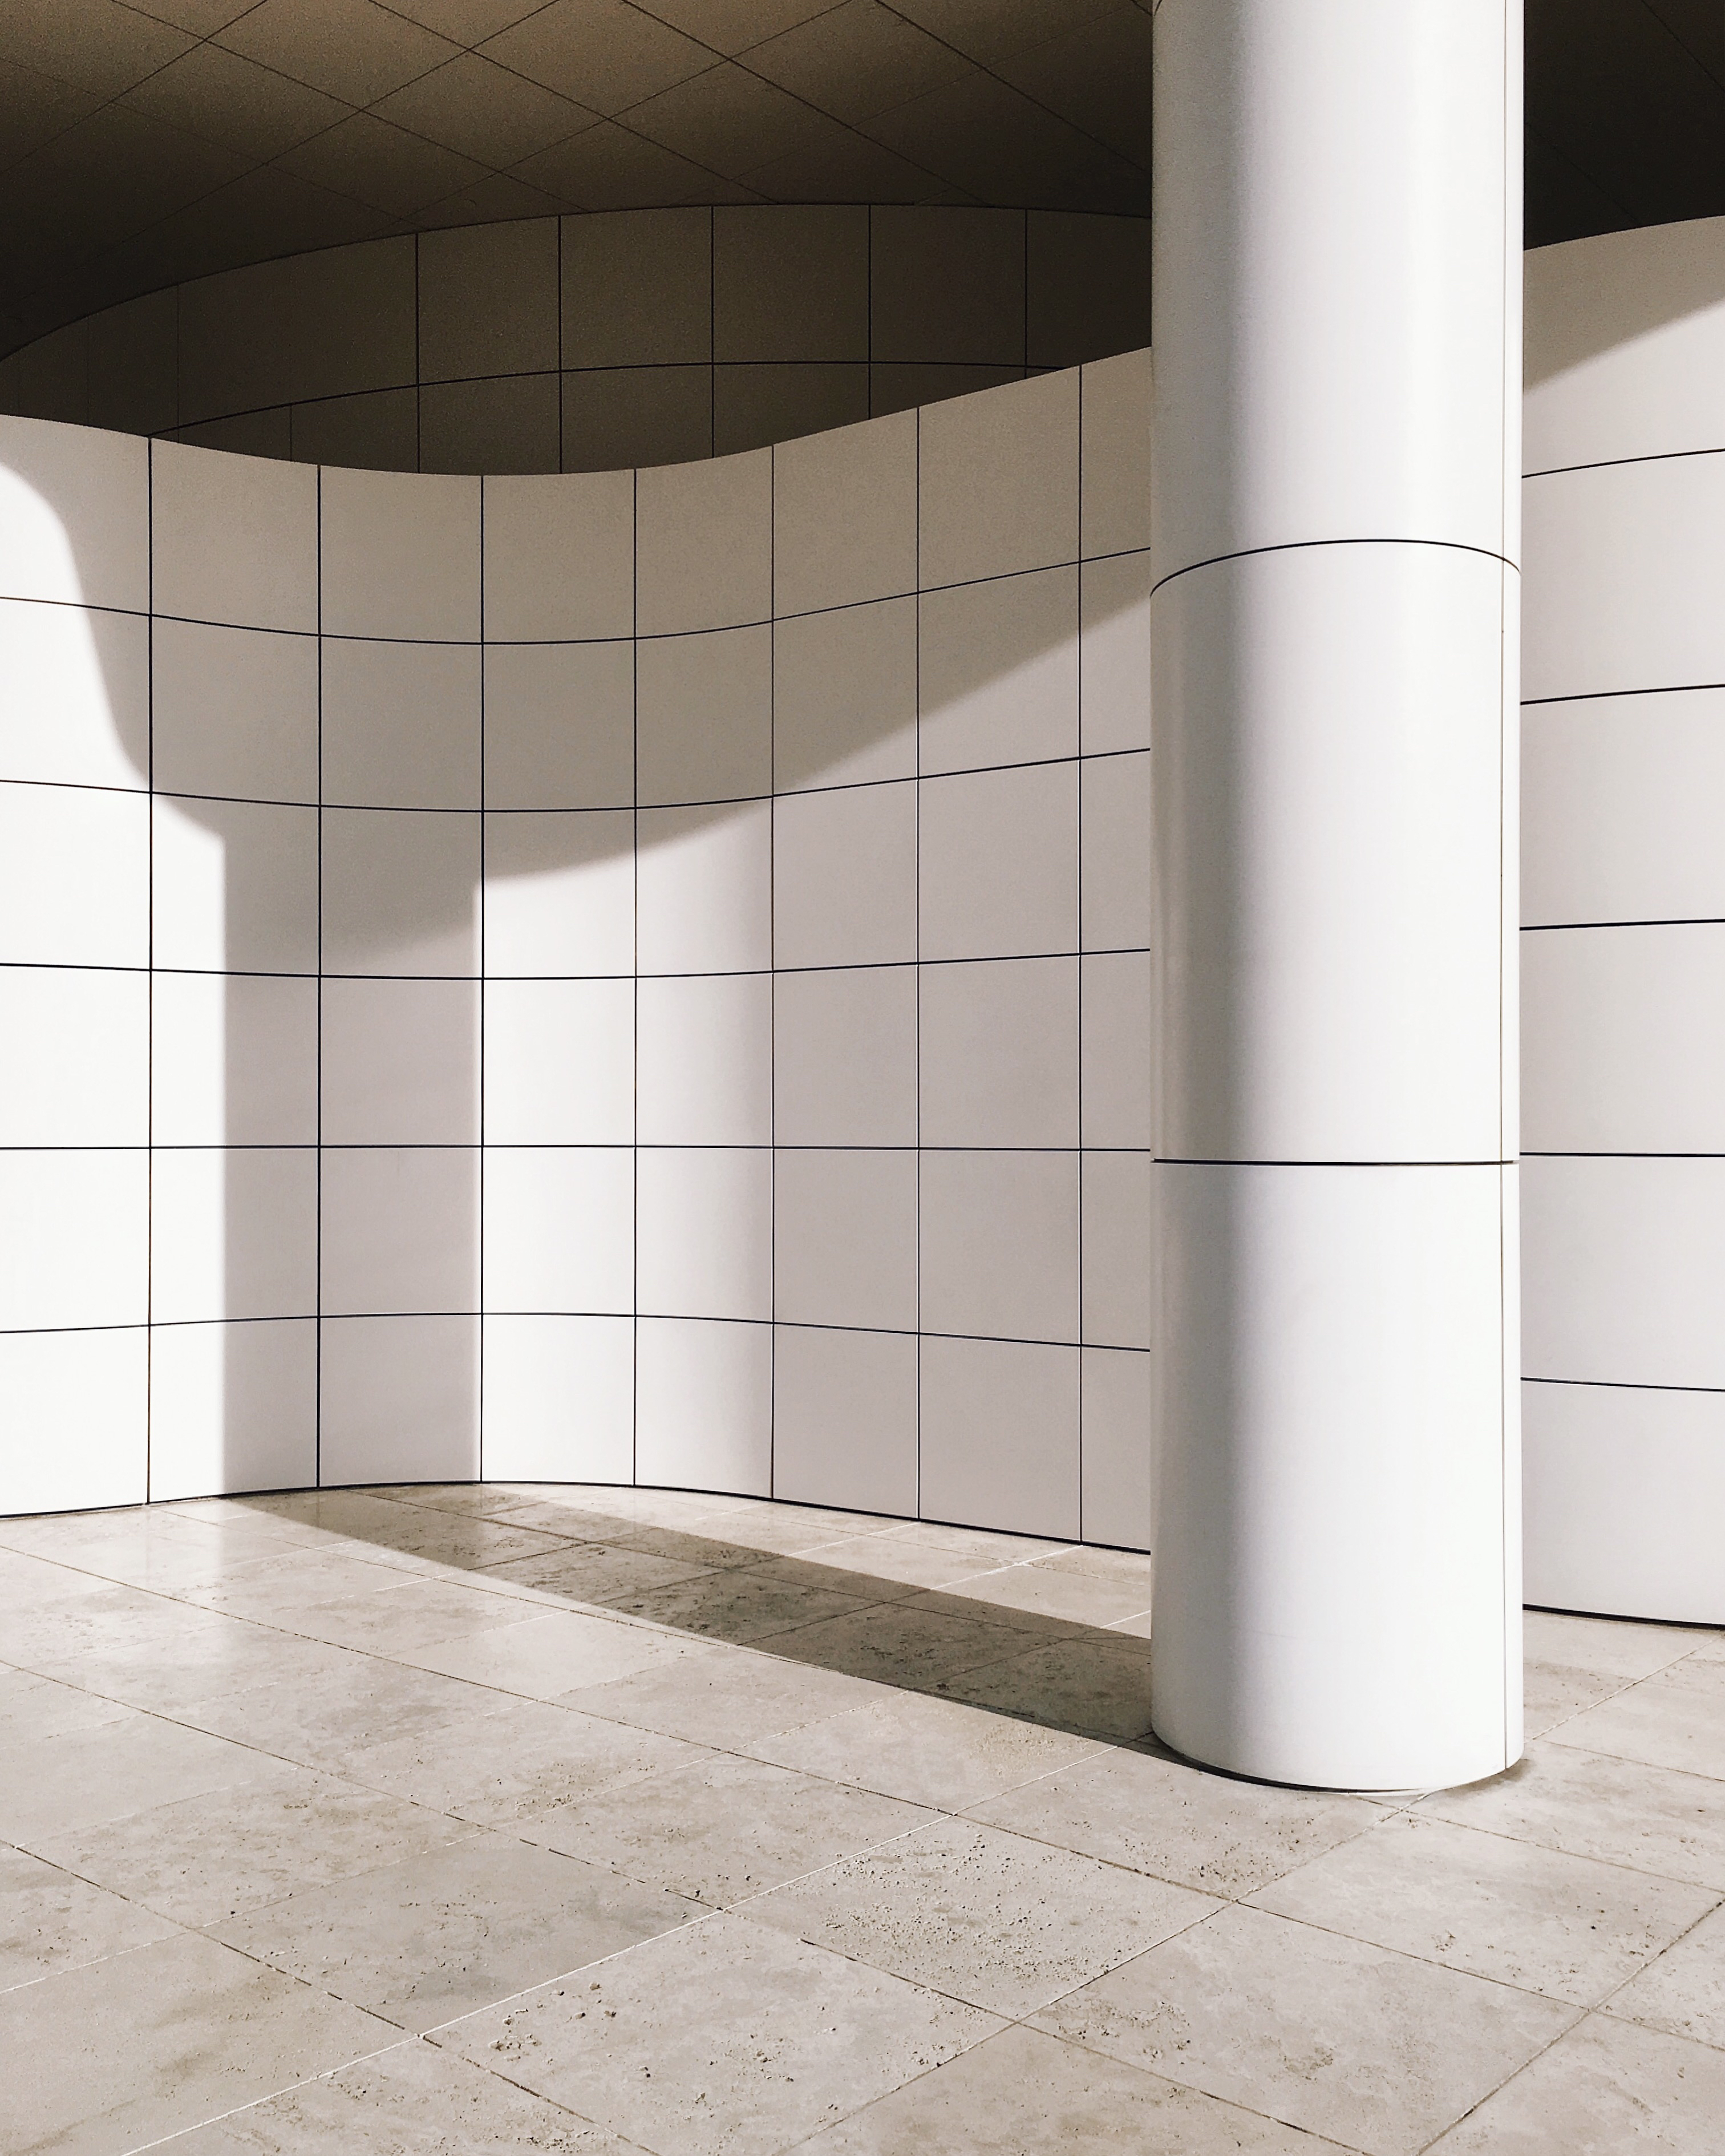
architecture, structure, floor, wall, ceiling, pillar, column, shadow, facade, tile, furniture, interior design, design, flooring, daylighting, plumbing fixture